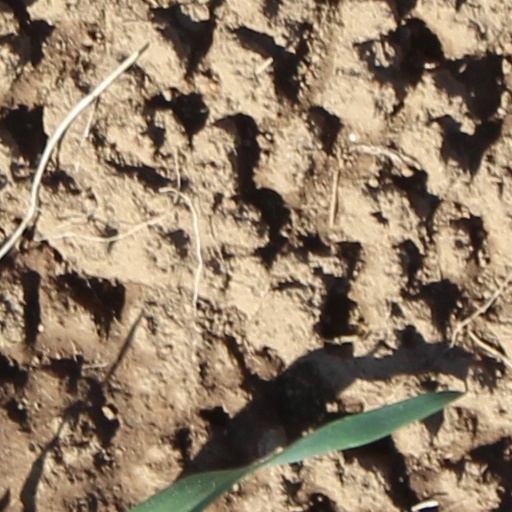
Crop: wheat